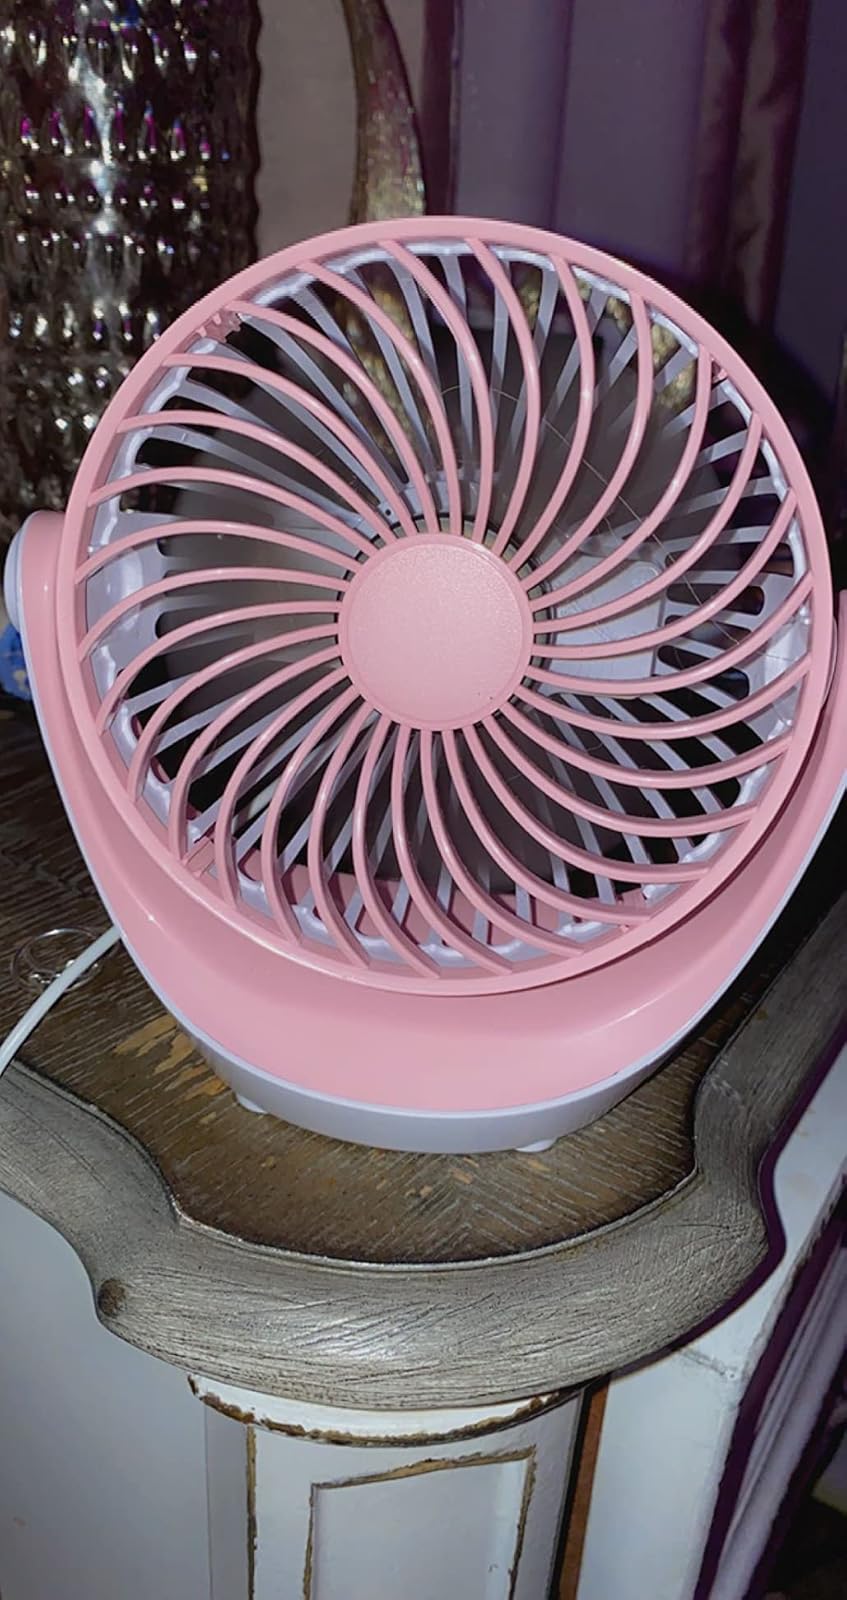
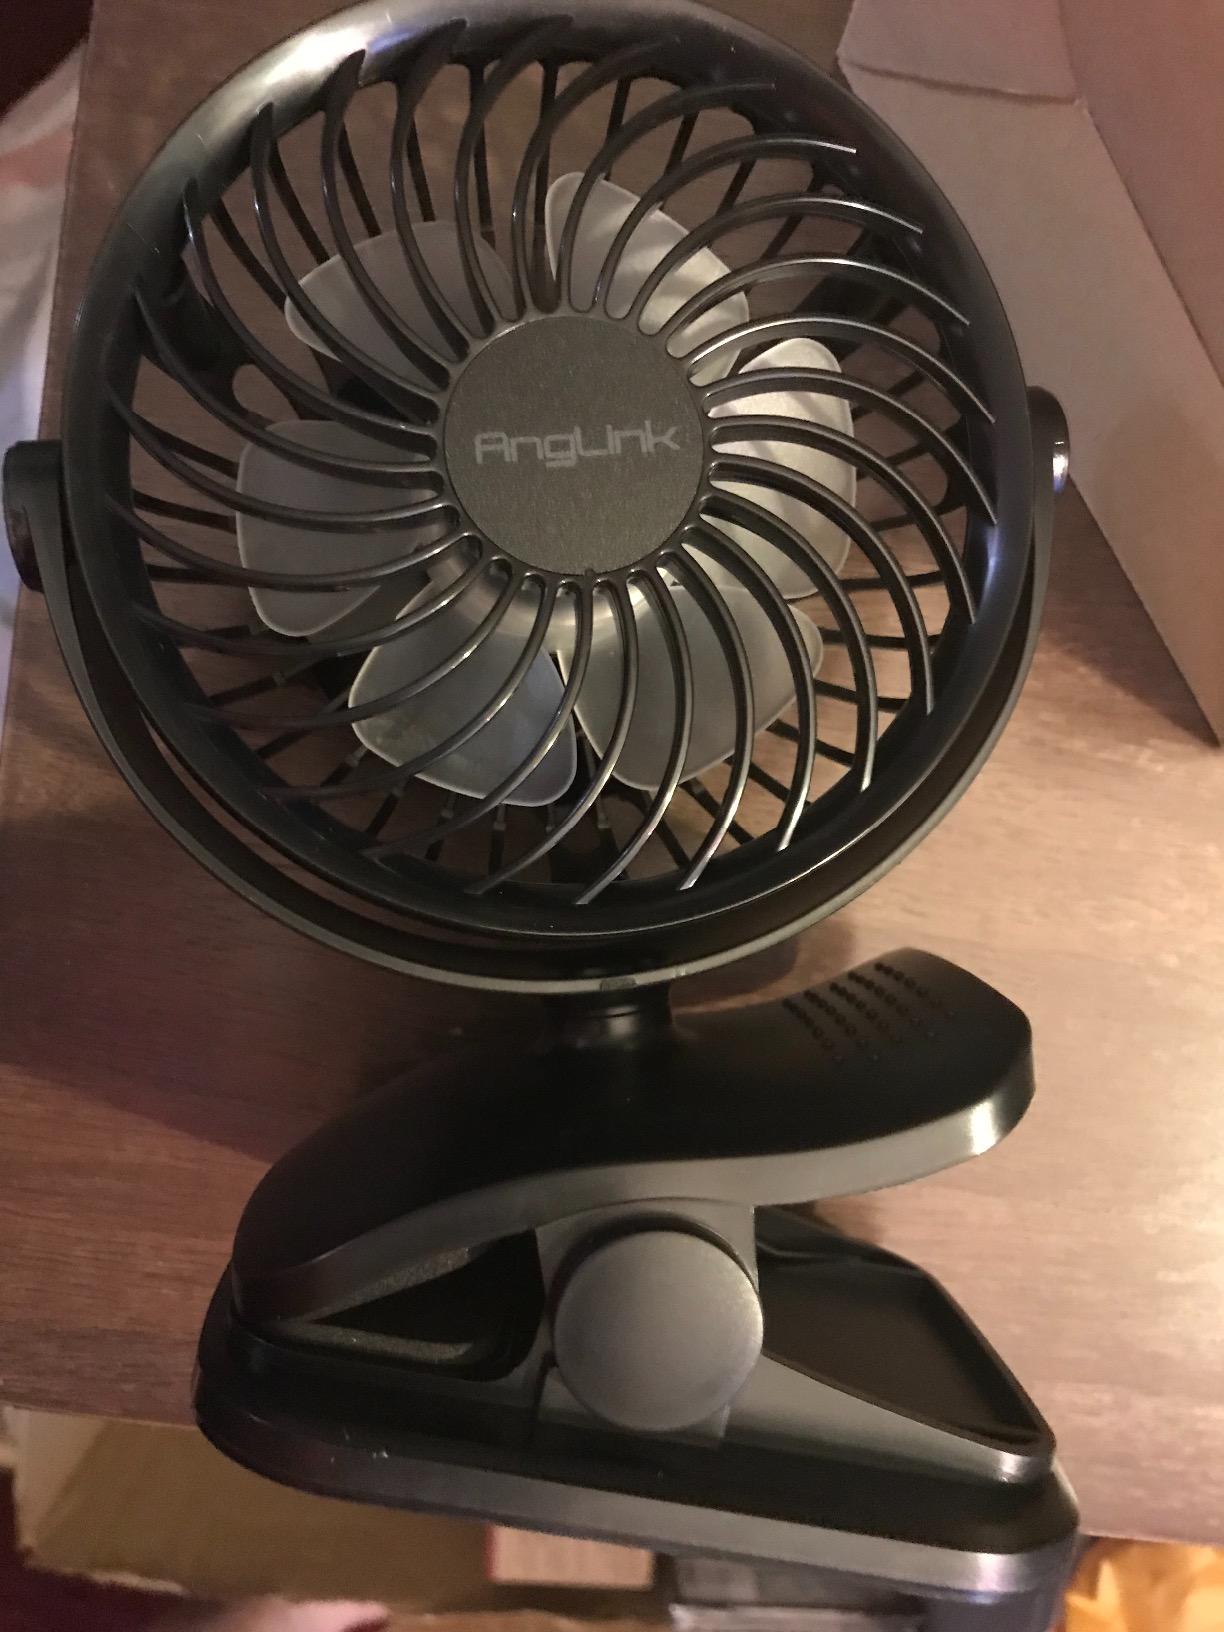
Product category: fan
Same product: no